Neel Kamal (1947 film)

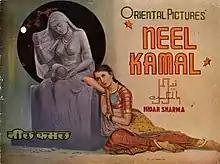
Theatrical release poster

Neel Kamal is a 1947 Indian Hindi-language drama film directed by Kidar Sharma and starring Begum Para, Madhubala and Raj Kapoor. The first film to feature Madhubala and Kapoor in leading roles, "Neel Kamal" follows two separated royal sisters (Para and Madhubala), whose mutual love for a self-absorbed artist (Kapoor) ultimately leads the younger sister to suicide.